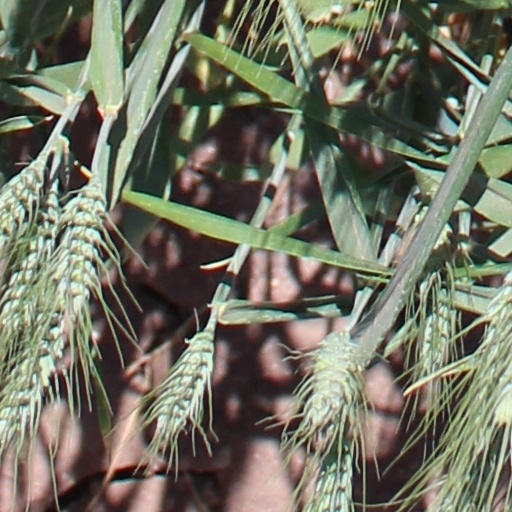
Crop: wheat